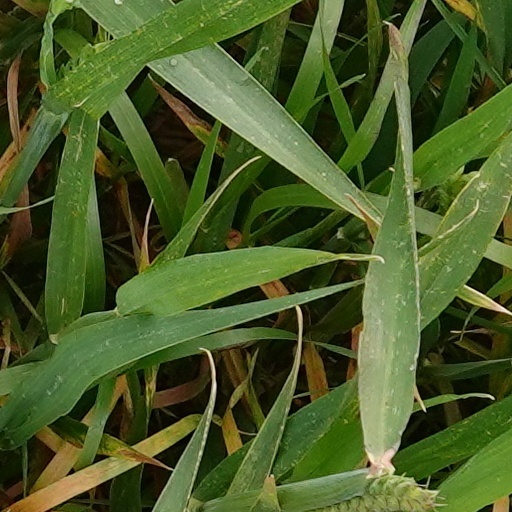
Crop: wheat